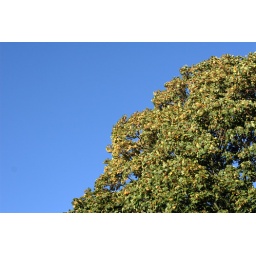
autumn tree against blue sky